Jon Huntsman Sr.

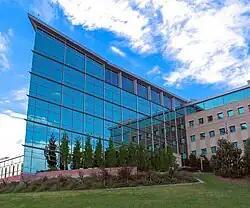
The Huntsman Cancer Institute at the University of Utah

One of Huntsman's most notable causes is the Huntsman Cancer Institute (HCI) at the University of Utah, of which he was the founder and principal benefactor. He and his wife Karen established the Huntsman Cancer Institute in 1993 with a gift of $10 million from the Huntsman family. The Huntsmans gave the institute a further $100 million in 1995, an amount roughly equal to a year's total distribution to researchers from the American Cancer Society. Their goal was to accelerate the work of curing cancer through human genetics. The institute is now one of America's major cancer research centers dedicated to finding a cure for cancer with a state-of-the-art cancer specialty hospital.